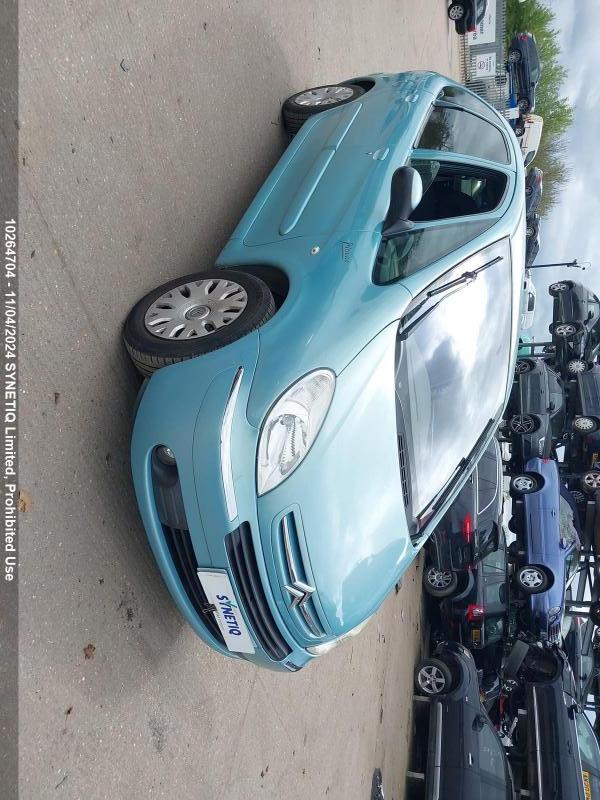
Aucun dommage détecté.
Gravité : aucun